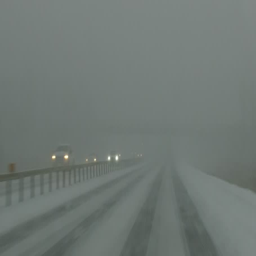
pov driving in snow and blizzard conditions on the highway during winter storm